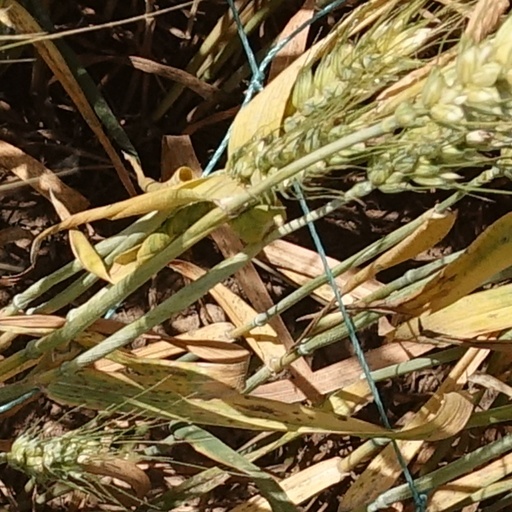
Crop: wheat